Bombing of Tokyo (10 March 1945)

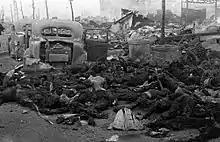
Charred remains of Japanese civilians after the raid

Widespread fires rapidly developed across northeastern Tokyo. Within 30 minutes of the start of the raid the situation was beyond the fire department's control. An hour into the raid the fire department abandoned its efforts to fight the fires, instead guiding people to safety and rescuing those trapped in burning buildings. Over 125 firemen and 500 civil guards who had been assigned to help them were killed, and 96 fire engines destroyed.